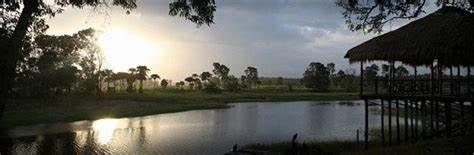
Eneo la wazi lenye ziwa dogo na maji tulivu, yanayoakisi mwanga wa jua na anga, ikiwa kandoni mwake Kuna uoto wa asili ukiwa na miti, majani pamoja na vichaka.